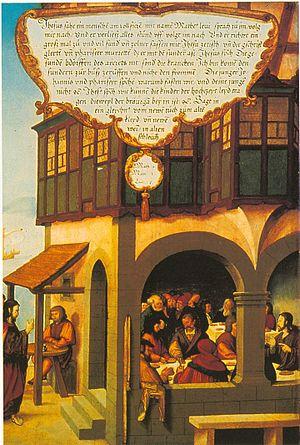
Le Retable de Montbéliard est un retable protestant commandé en 1538 par le comte Georges Iᵉʳ de Wurtemberg-Montbéliard et réalisé notamment par l'artisan allemand Heinrich Füllmaurer. Il retrace la vie de Jésus sur 157 panneaux dont un central, accompagné de cartouches qui résument les Évangiles dans un dialecte allemand facilement compréhensible, dans la lignée des retables protestants.
Le temple Saint-Martin de Montbéliard est une paroisse protestante luthérienne située à Montbéliard, dans le Doubs. Elle est rattachée à l'Église protestante unie de France.